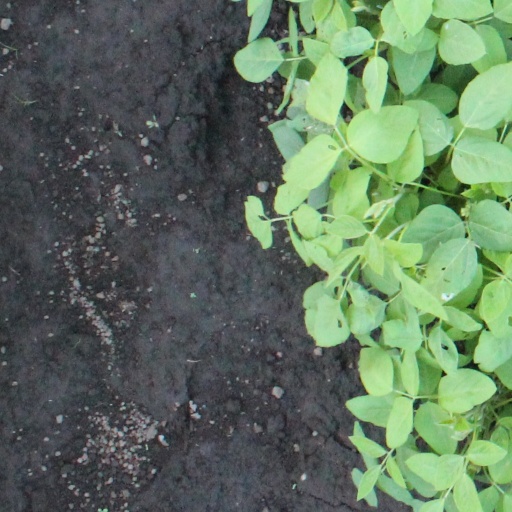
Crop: soybean